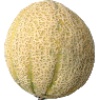
Label: Cantaloupe 2